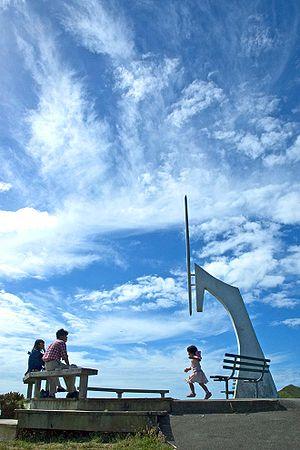
En géographie, le centre géographique d'une région est le point de la surface terrestre situé au centre de cette région. La détermination précise de ce centre dépend de la méthode employée.